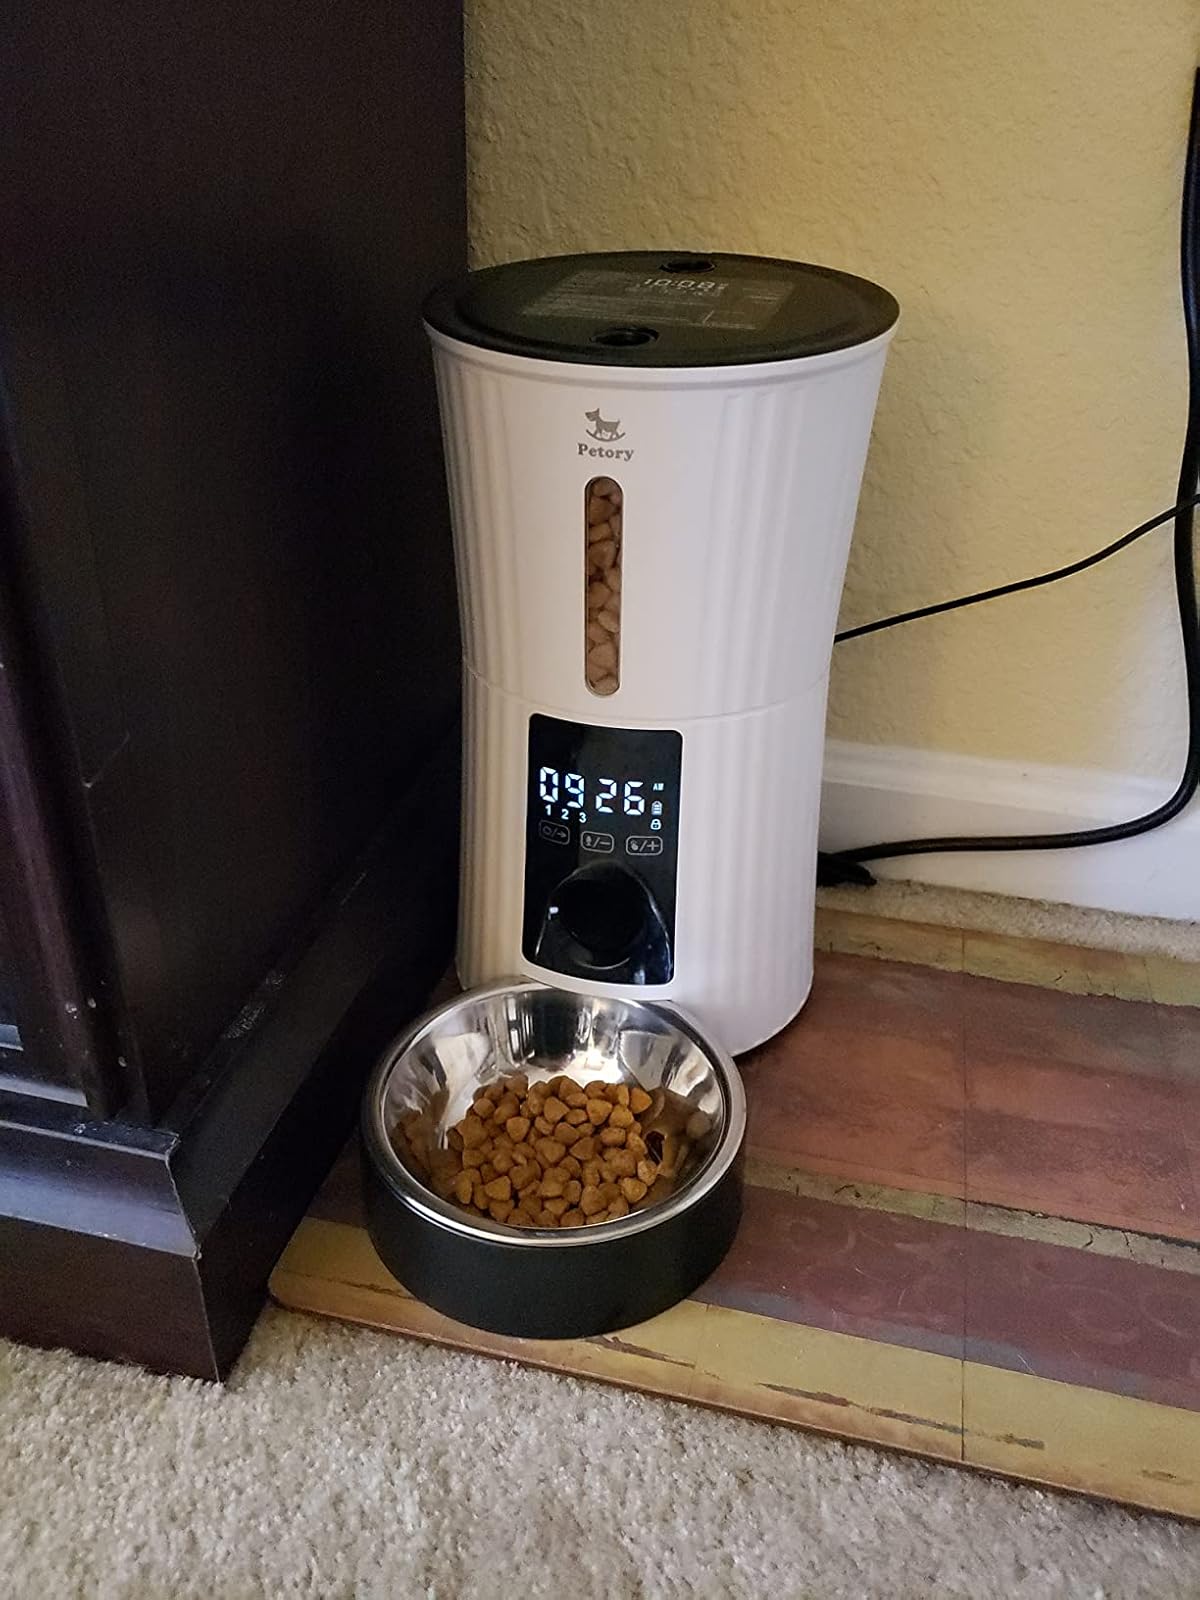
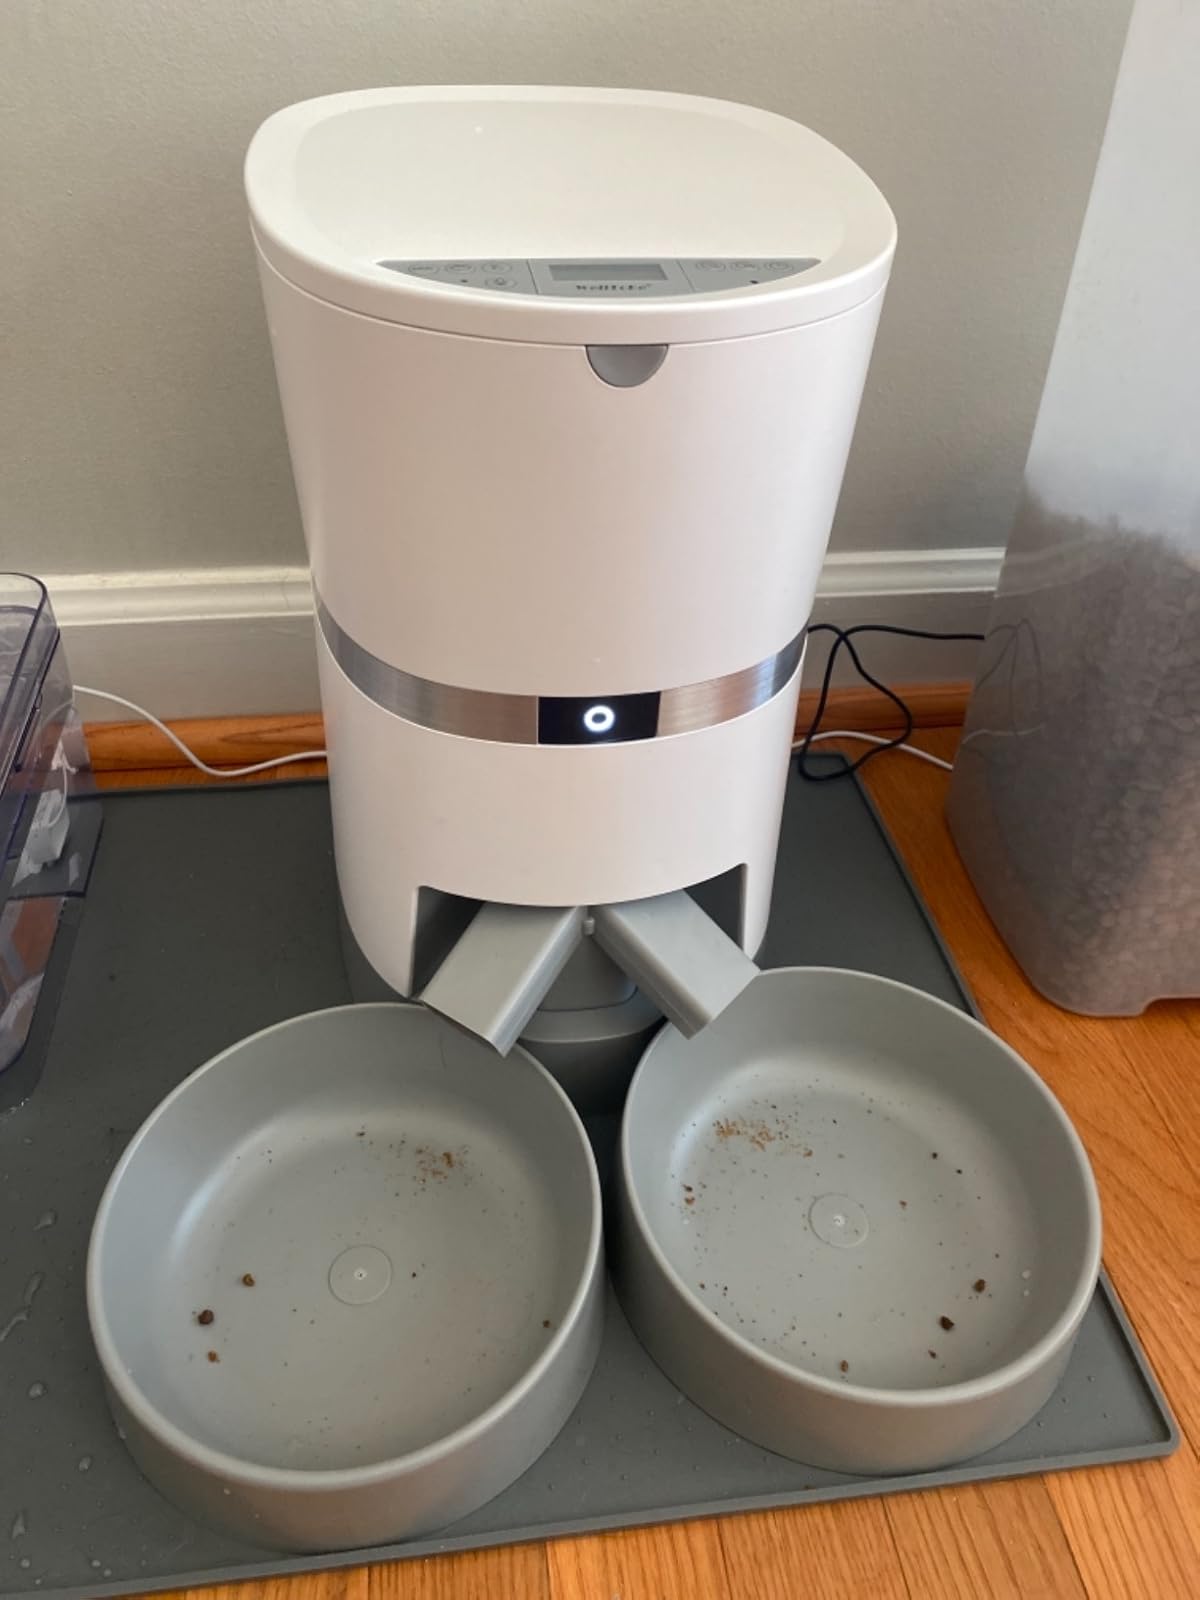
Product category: items_feeder
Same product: no